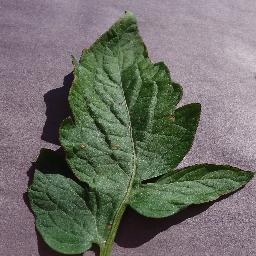
Label: Tomato___Target_Spot